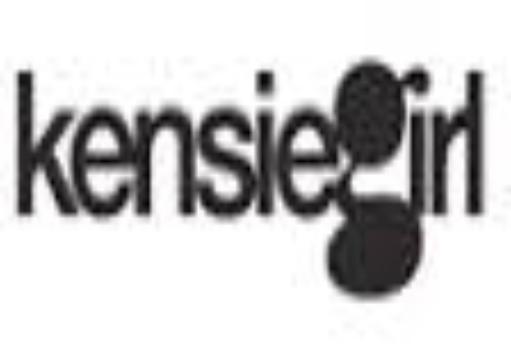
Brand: kensie
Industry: Clothes